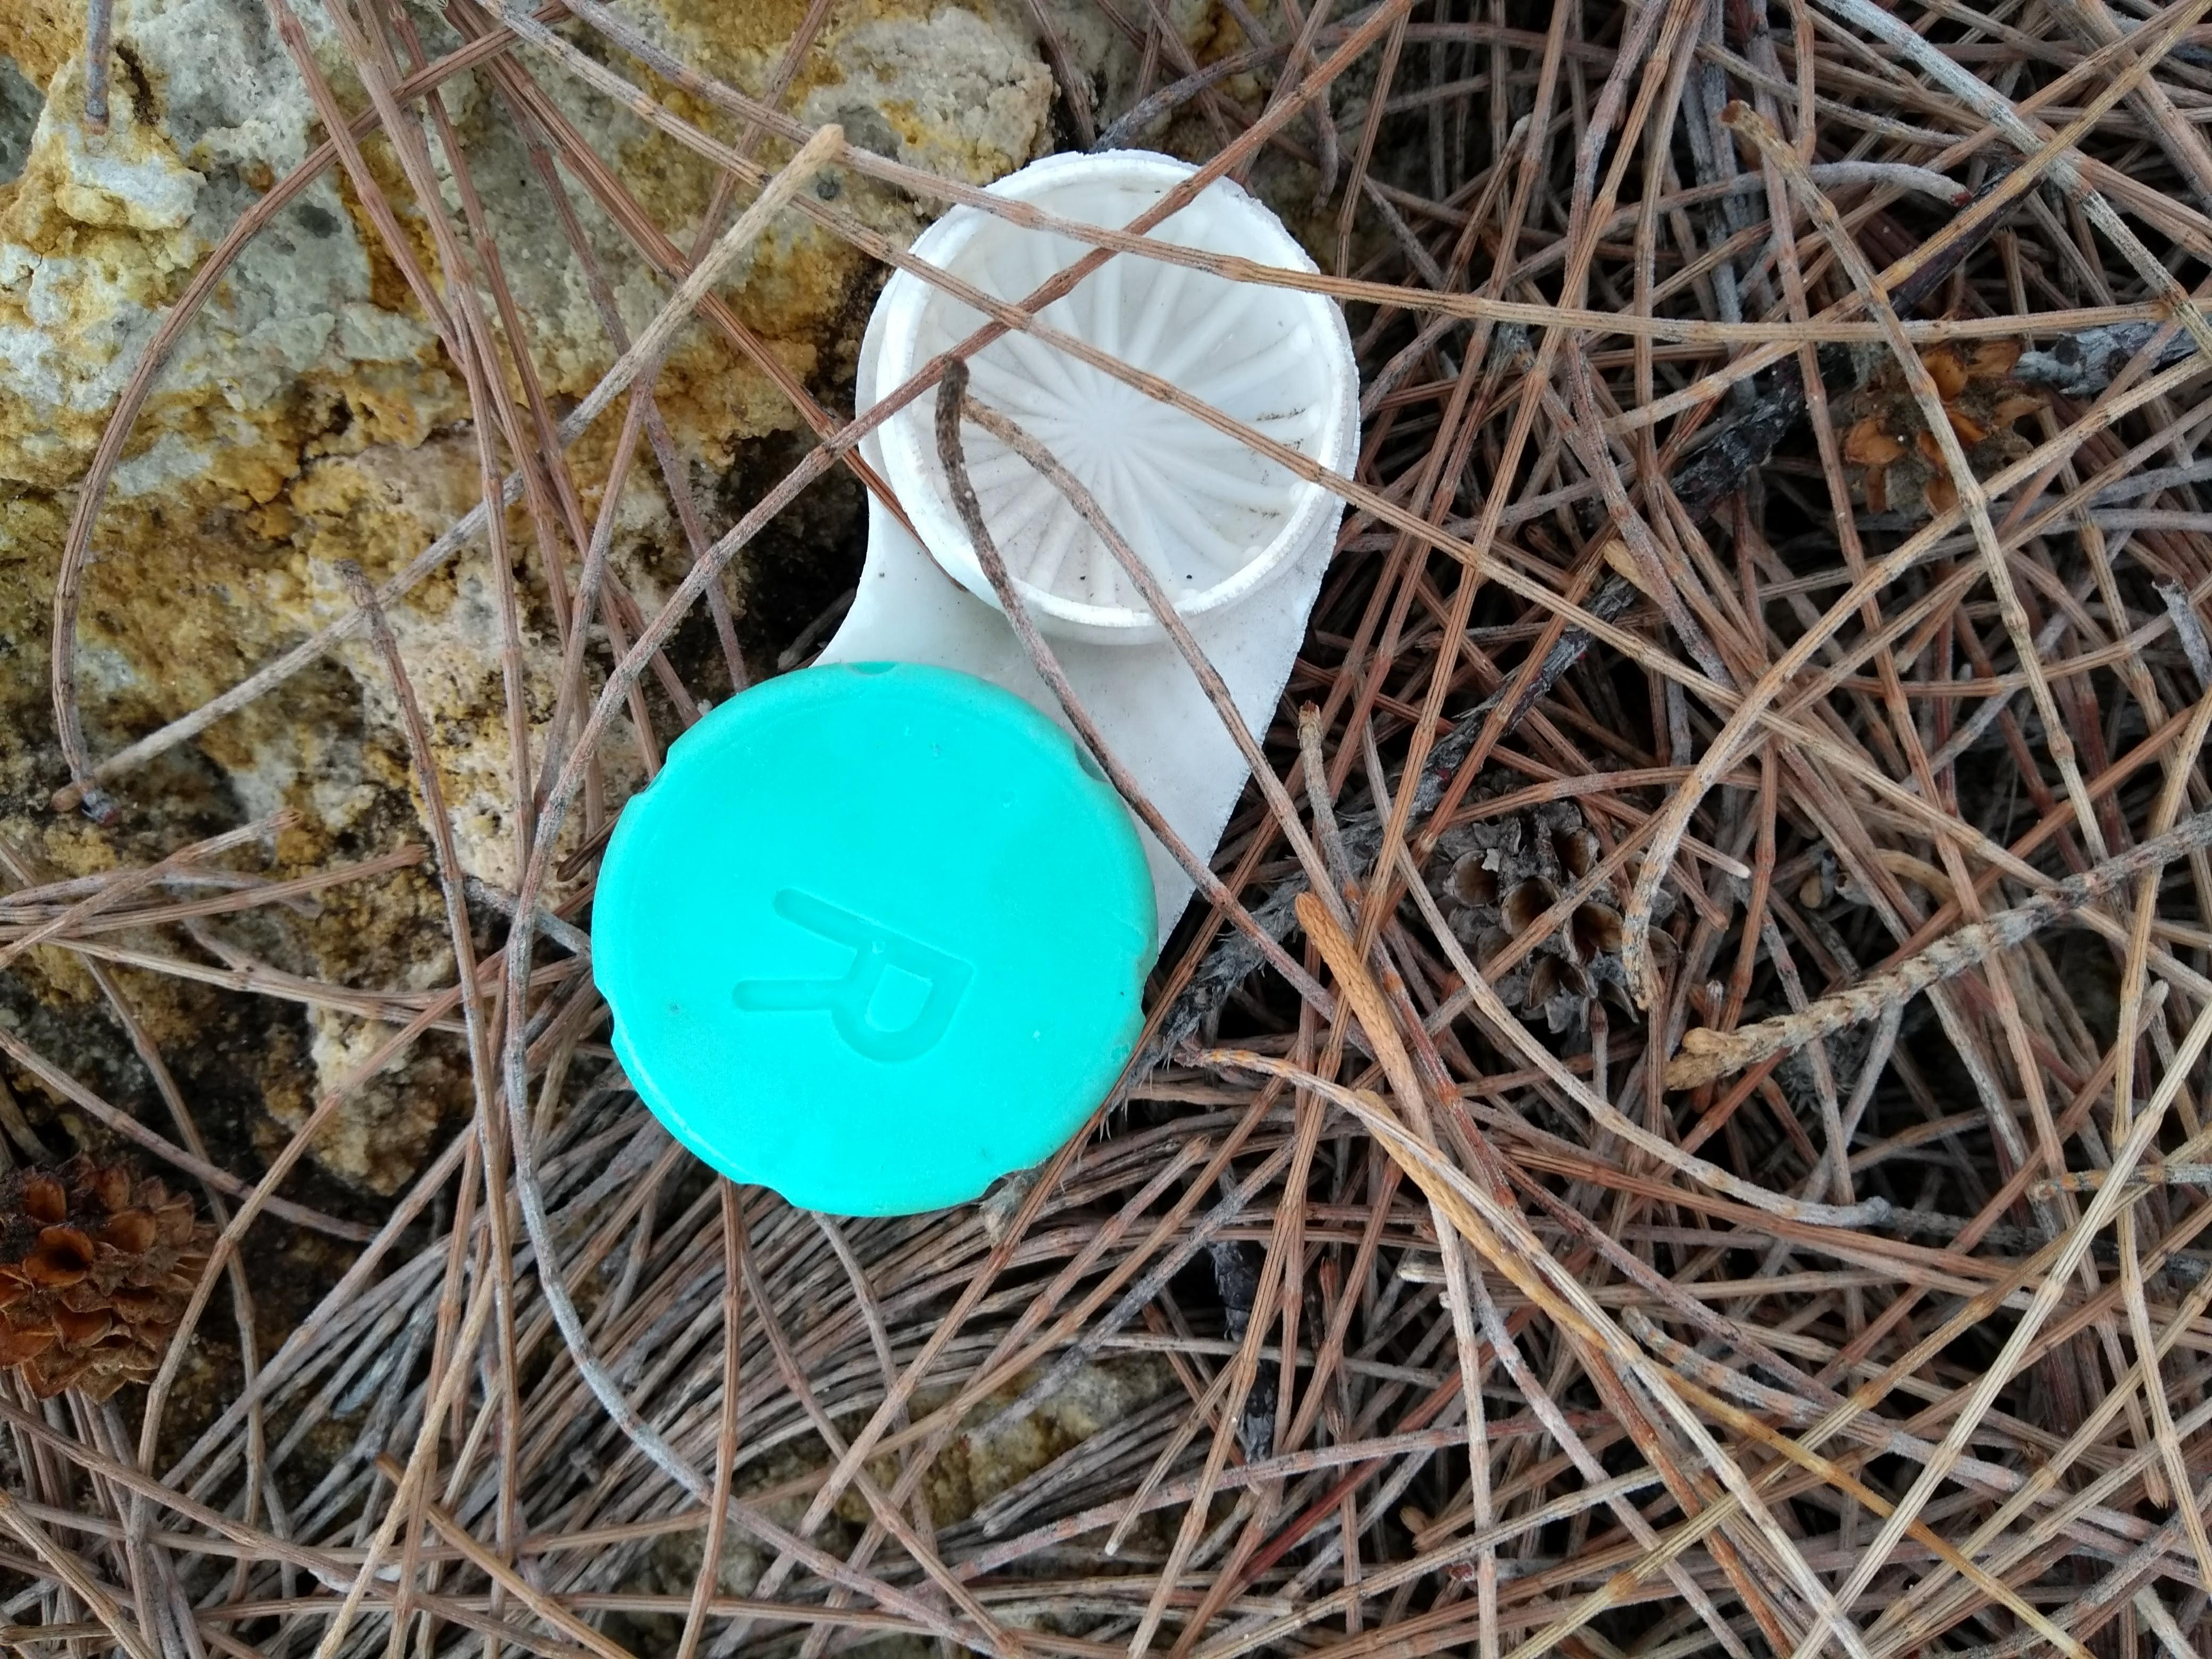
Object: Other plastic (Other plastic)